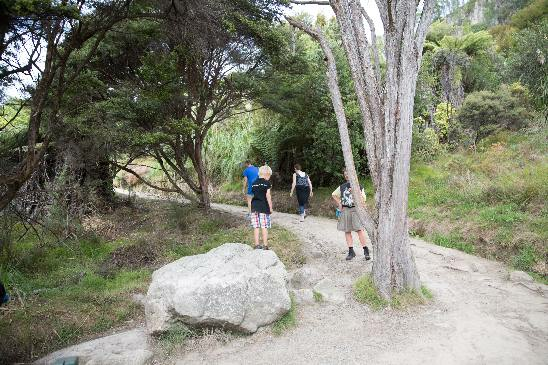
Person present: Yes